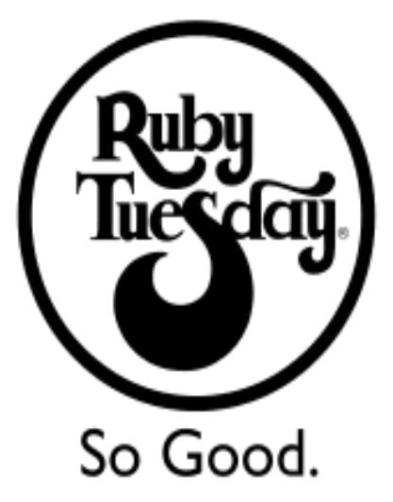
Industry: Food